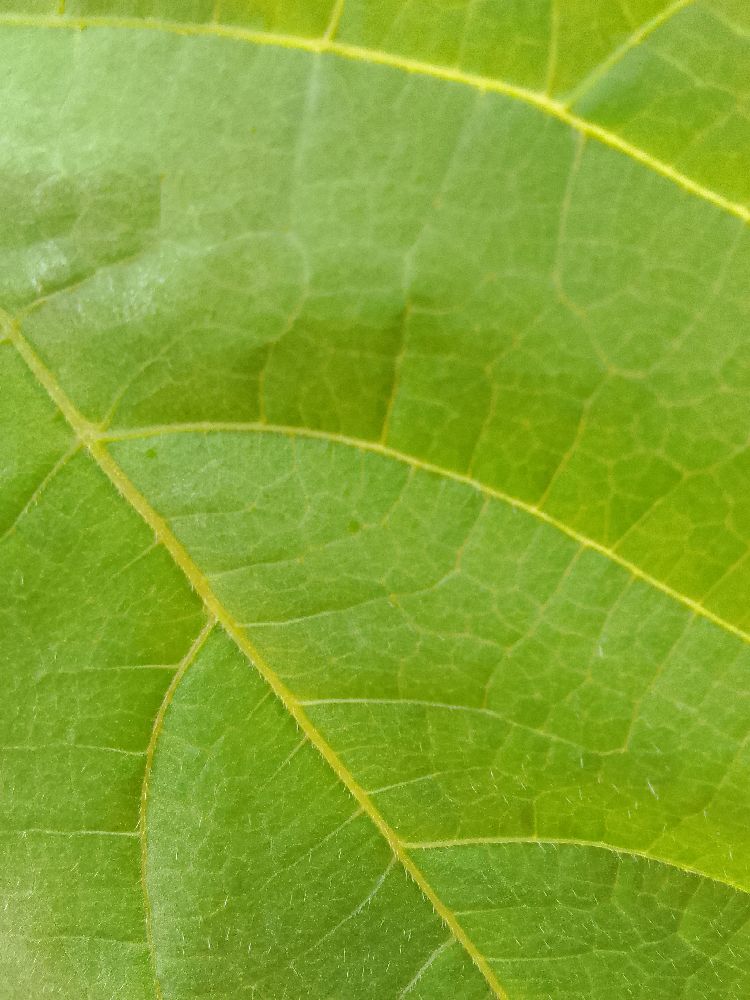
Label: healthy